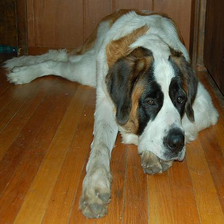
Species: dog
Breed: saint bernard